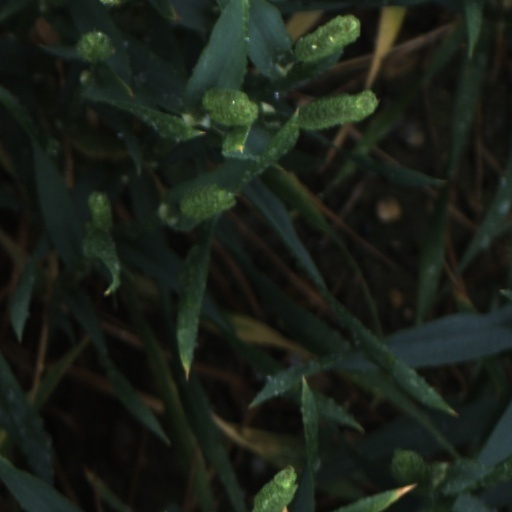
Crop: wheat